HTML Application

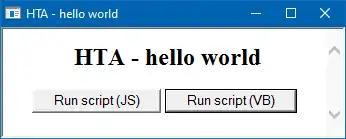
One screenshot of one example window that is produced by codice_2

An HTA is executed using the program codice_2, or, alternatively, double-clicking on the file. This program is typically installed along with Internet Explorer. codice_2 executes the HTA by instantiating the Internet Explorer rendering engine (mshtml) as well as any required language engines (such as vbscript.dll).